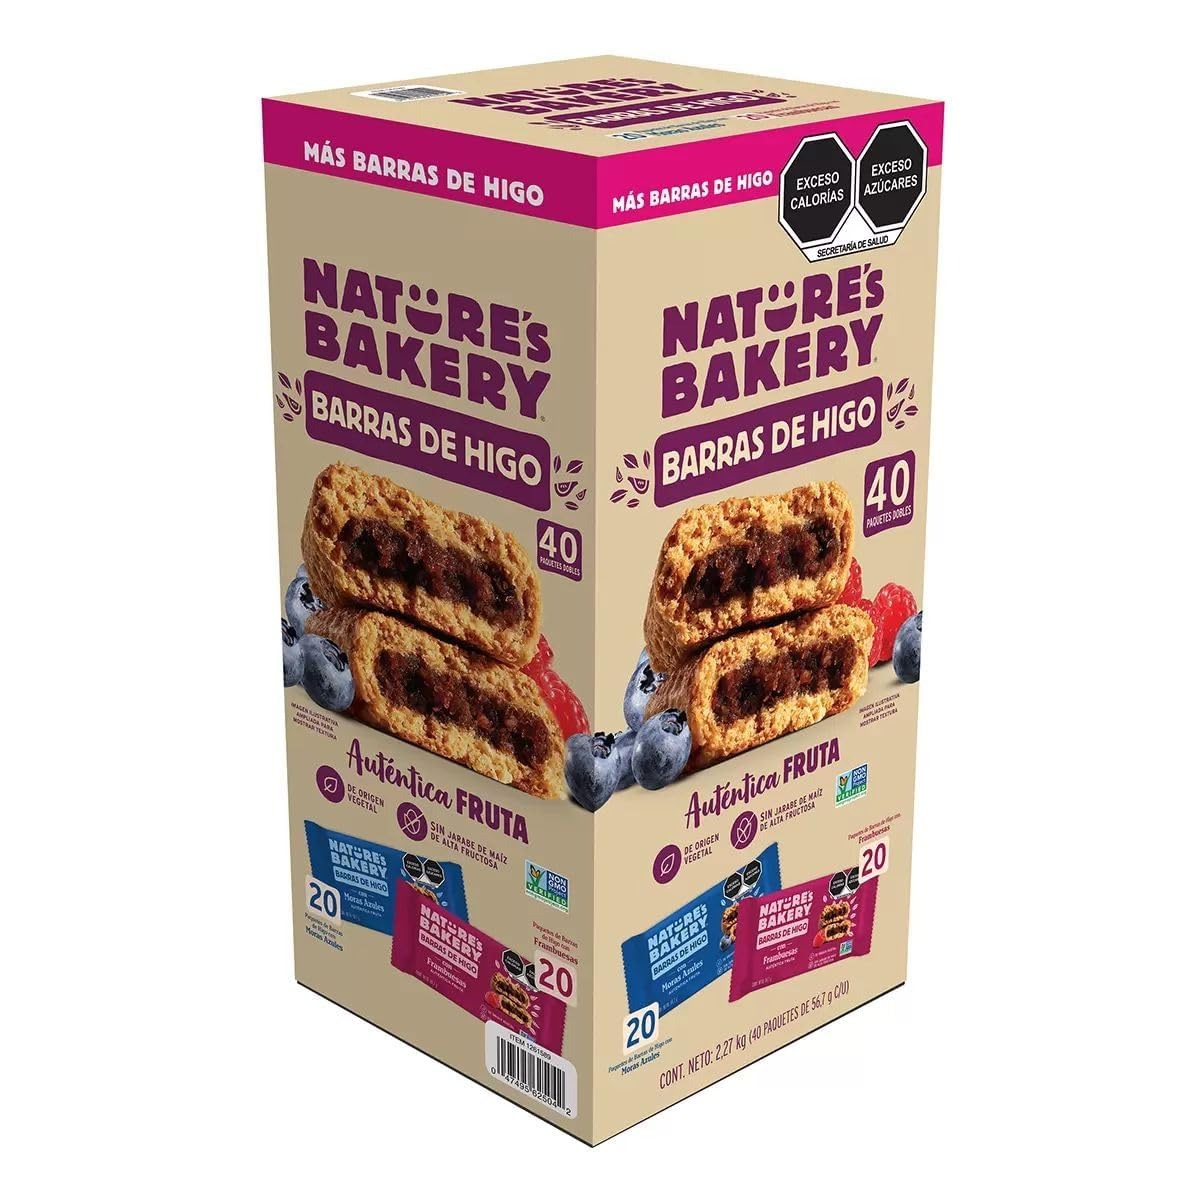
Item Name: Natures Bakery Fig Bar, Variety Pack, 2 oz, 40 ct
Bullet Point 1: Nature Bakery, Fig, Bars, Cookies, Blueberry, Raspberry, Snacks, Nutrition, Whole Wheat, Non GMO, plant-based, Real Figs, ingredients naturals, food, kids' lunches. Nature’s Bakery Fig Bar, Nature's Bakery Whole Wheat Fig Bars
Bullet Point 2: Box with twin packs of Blueberry & Raspberry flavor, 20 each flavor and 2 piece per pack. 40 pack of 5Lb in Total
Bullet Point 3: Age range description: Adult
Bullet Point 4: Item Form: Bar
Value: 80.0719
Unit: Ounce

Price: 24.47